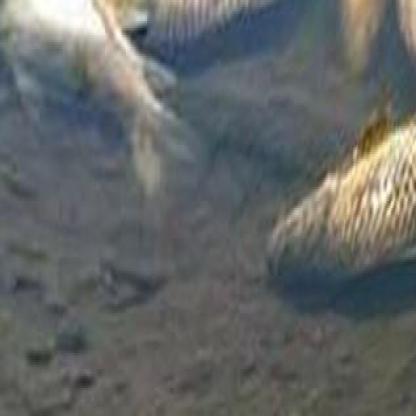
Label: trash